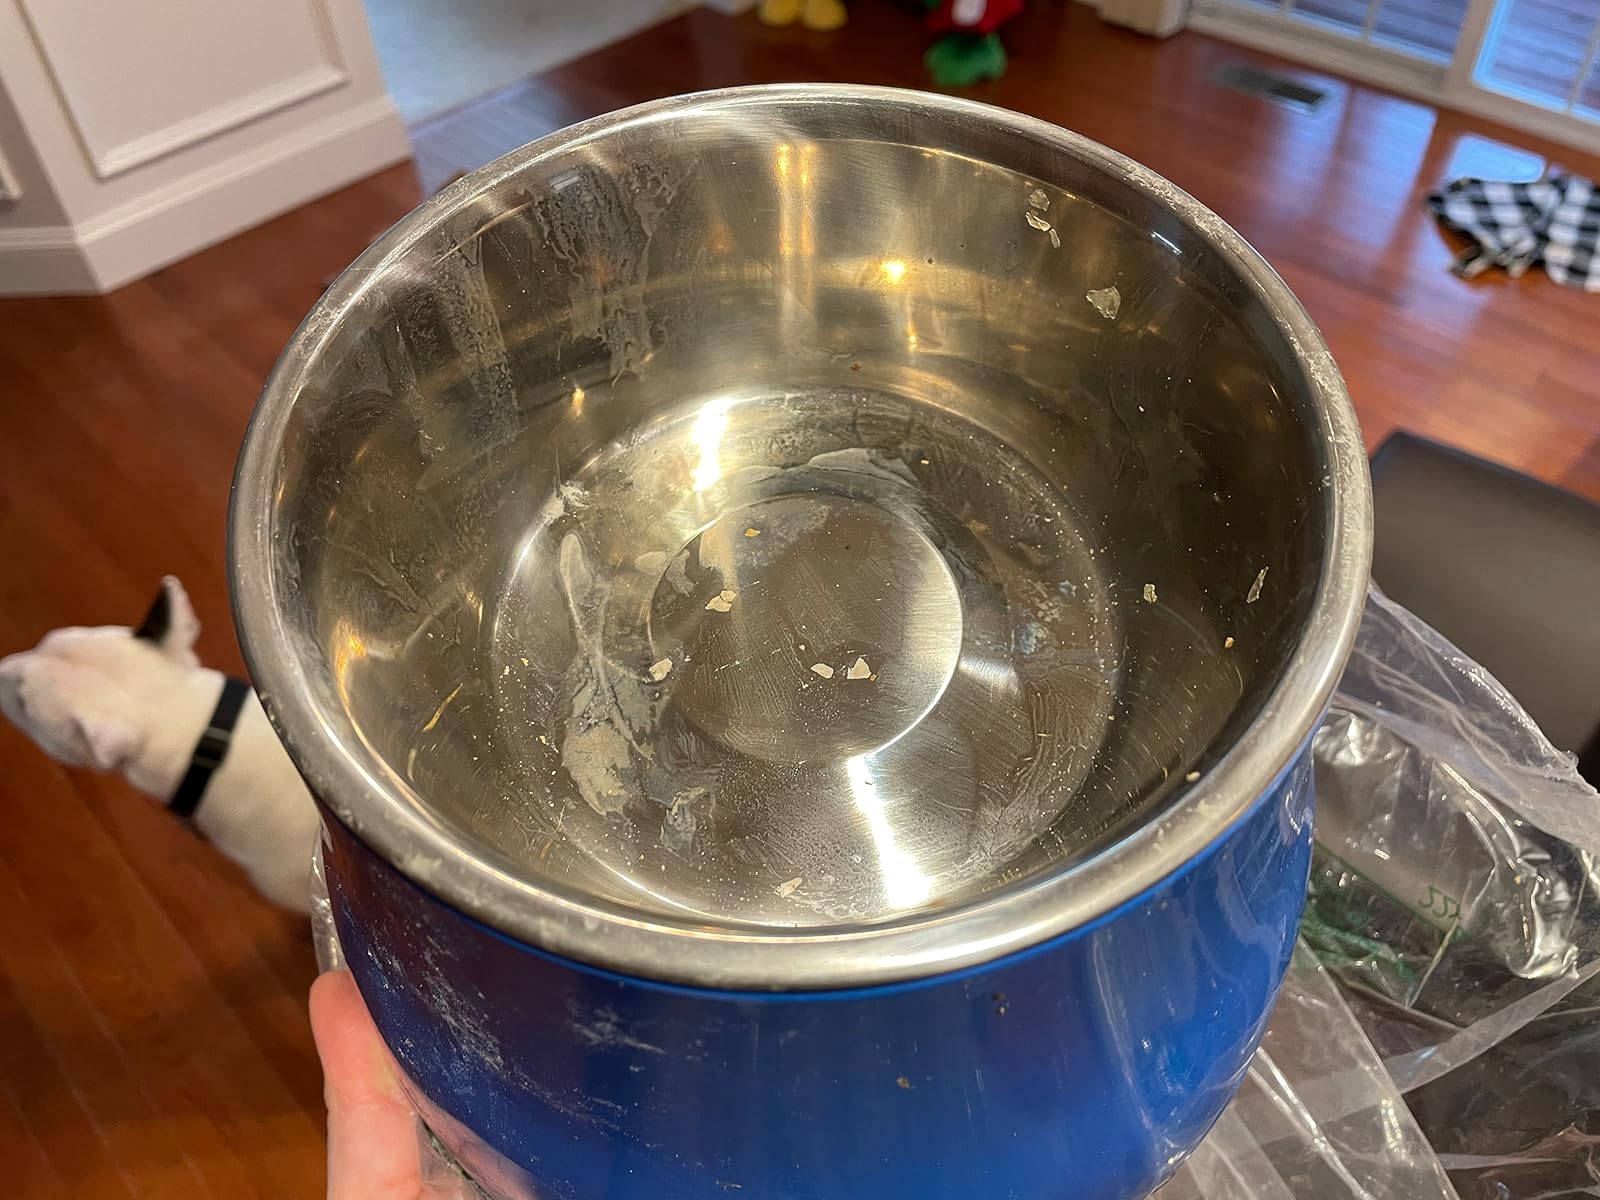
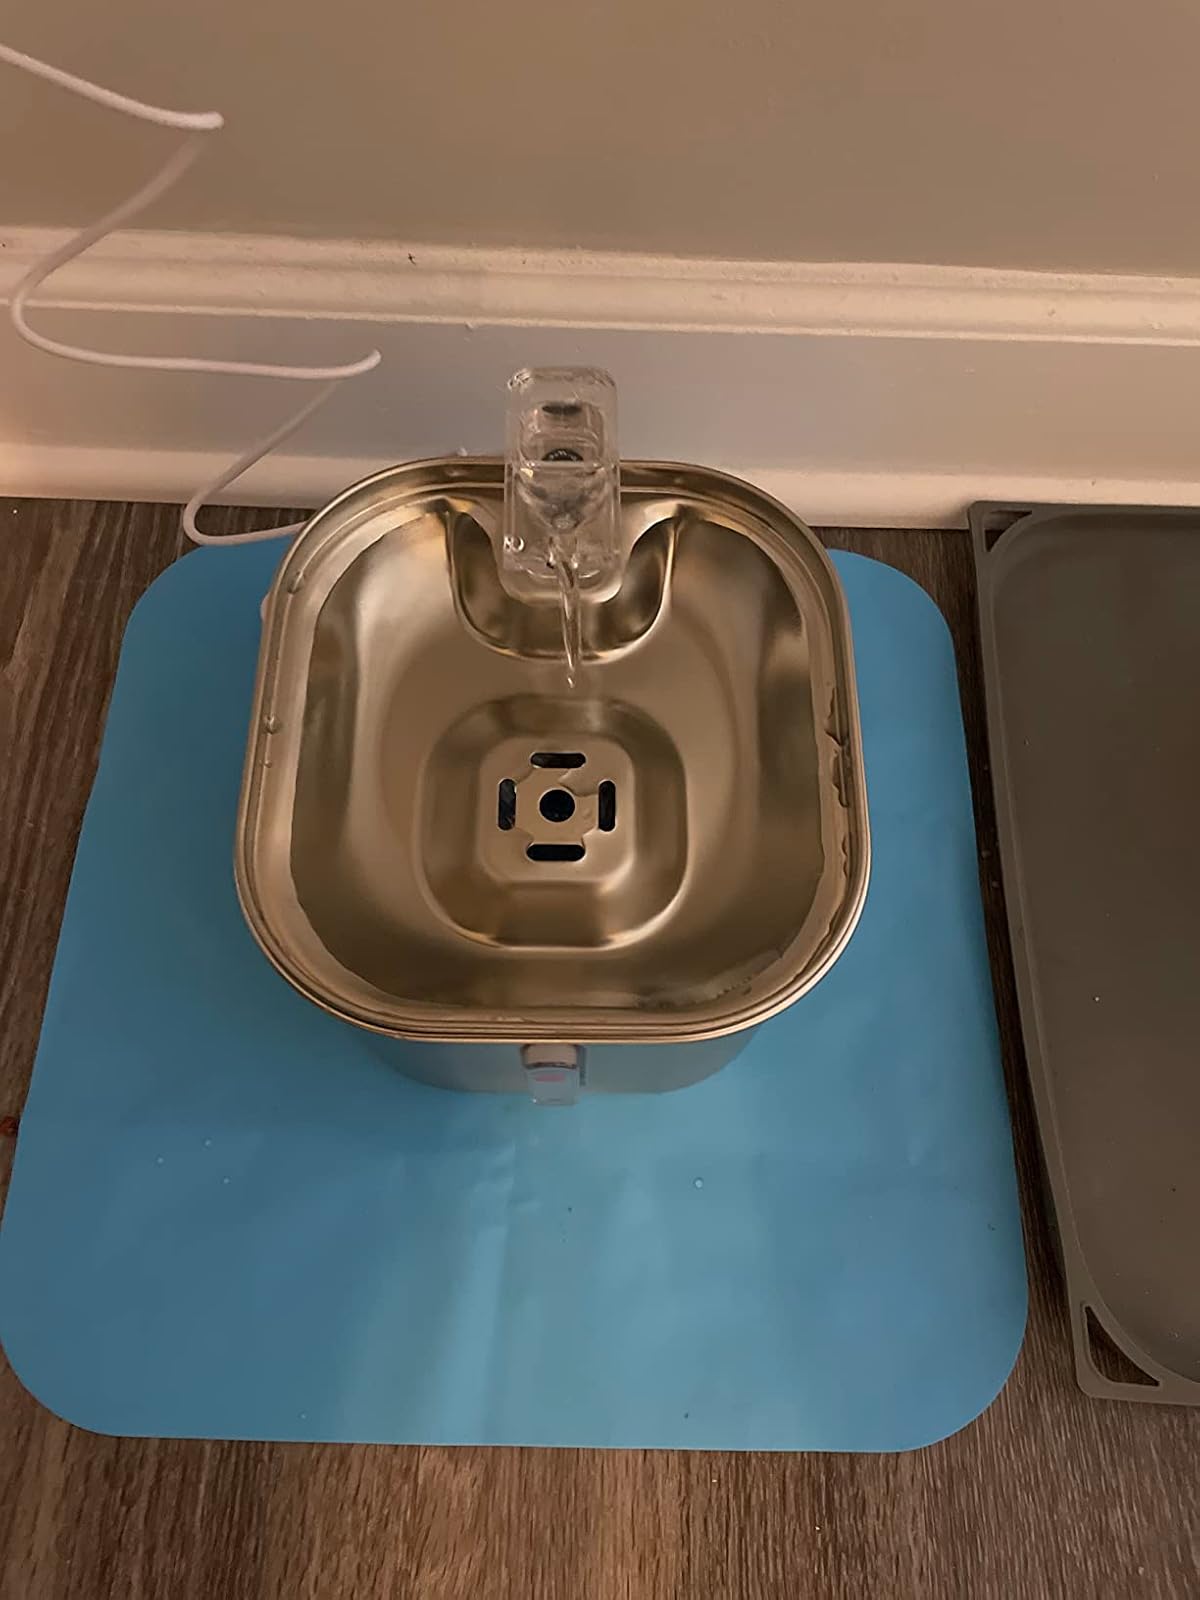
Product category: items_bowl
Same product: no